Katsura Imperial Villa

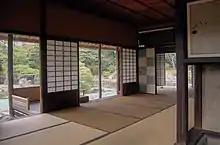
Inside the Shōkin-tei

Leaving the Shōkin-tei, one follows up a "mountain path" to the Shōka-tei, which roughly means "Flower-Appreciation Pavilion," as cherry trees surround it. It is a small teahouse that is situated at the highest point in the garden. It has the clearest view of the main house through the trees. The posts are barked logs, as the floor plan is made of only four tatami mats in a U-shaped pattern. Emphasizing the atmosphere of a mountain house, strips of dark blue and white cloth are hung on the front of the pavilion.